Orbital motion (quantum)

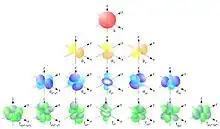
The shapes of different electron orbitals around an atomic nucleus. Each is labeled with a letter, the topmost S orbitals having the lowest energy, followed by the P, D, and F orbitals from top to bottom, with increasing energy.

In quantum mechanics, the position of an electron in space is represented by its spatial wave function, and specified by three variables (as with x, y, and z Cartesian coordinates). The square of an electron's wave function at a given point in space is proportional to the probability of finding it at that point, and each wave function is associated with a particular energy. There are limited allowed wave functions, and thus limited allowed energies of particles in a quantum mechanical system; wave functions are solutions to Schrödinger's equation.